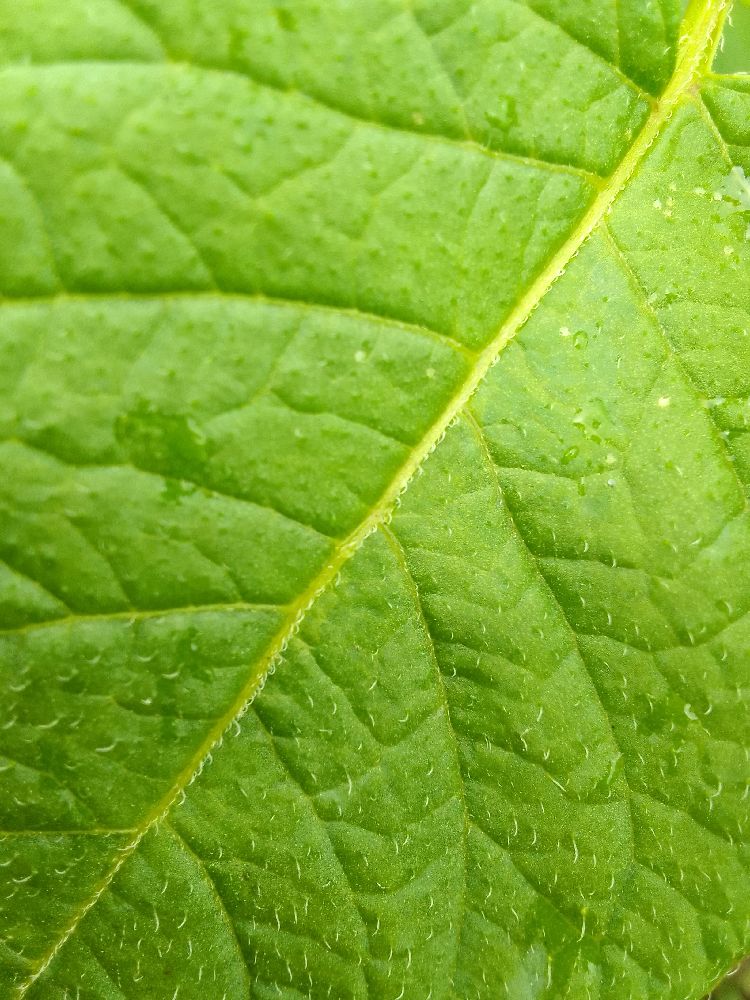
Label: Healthy